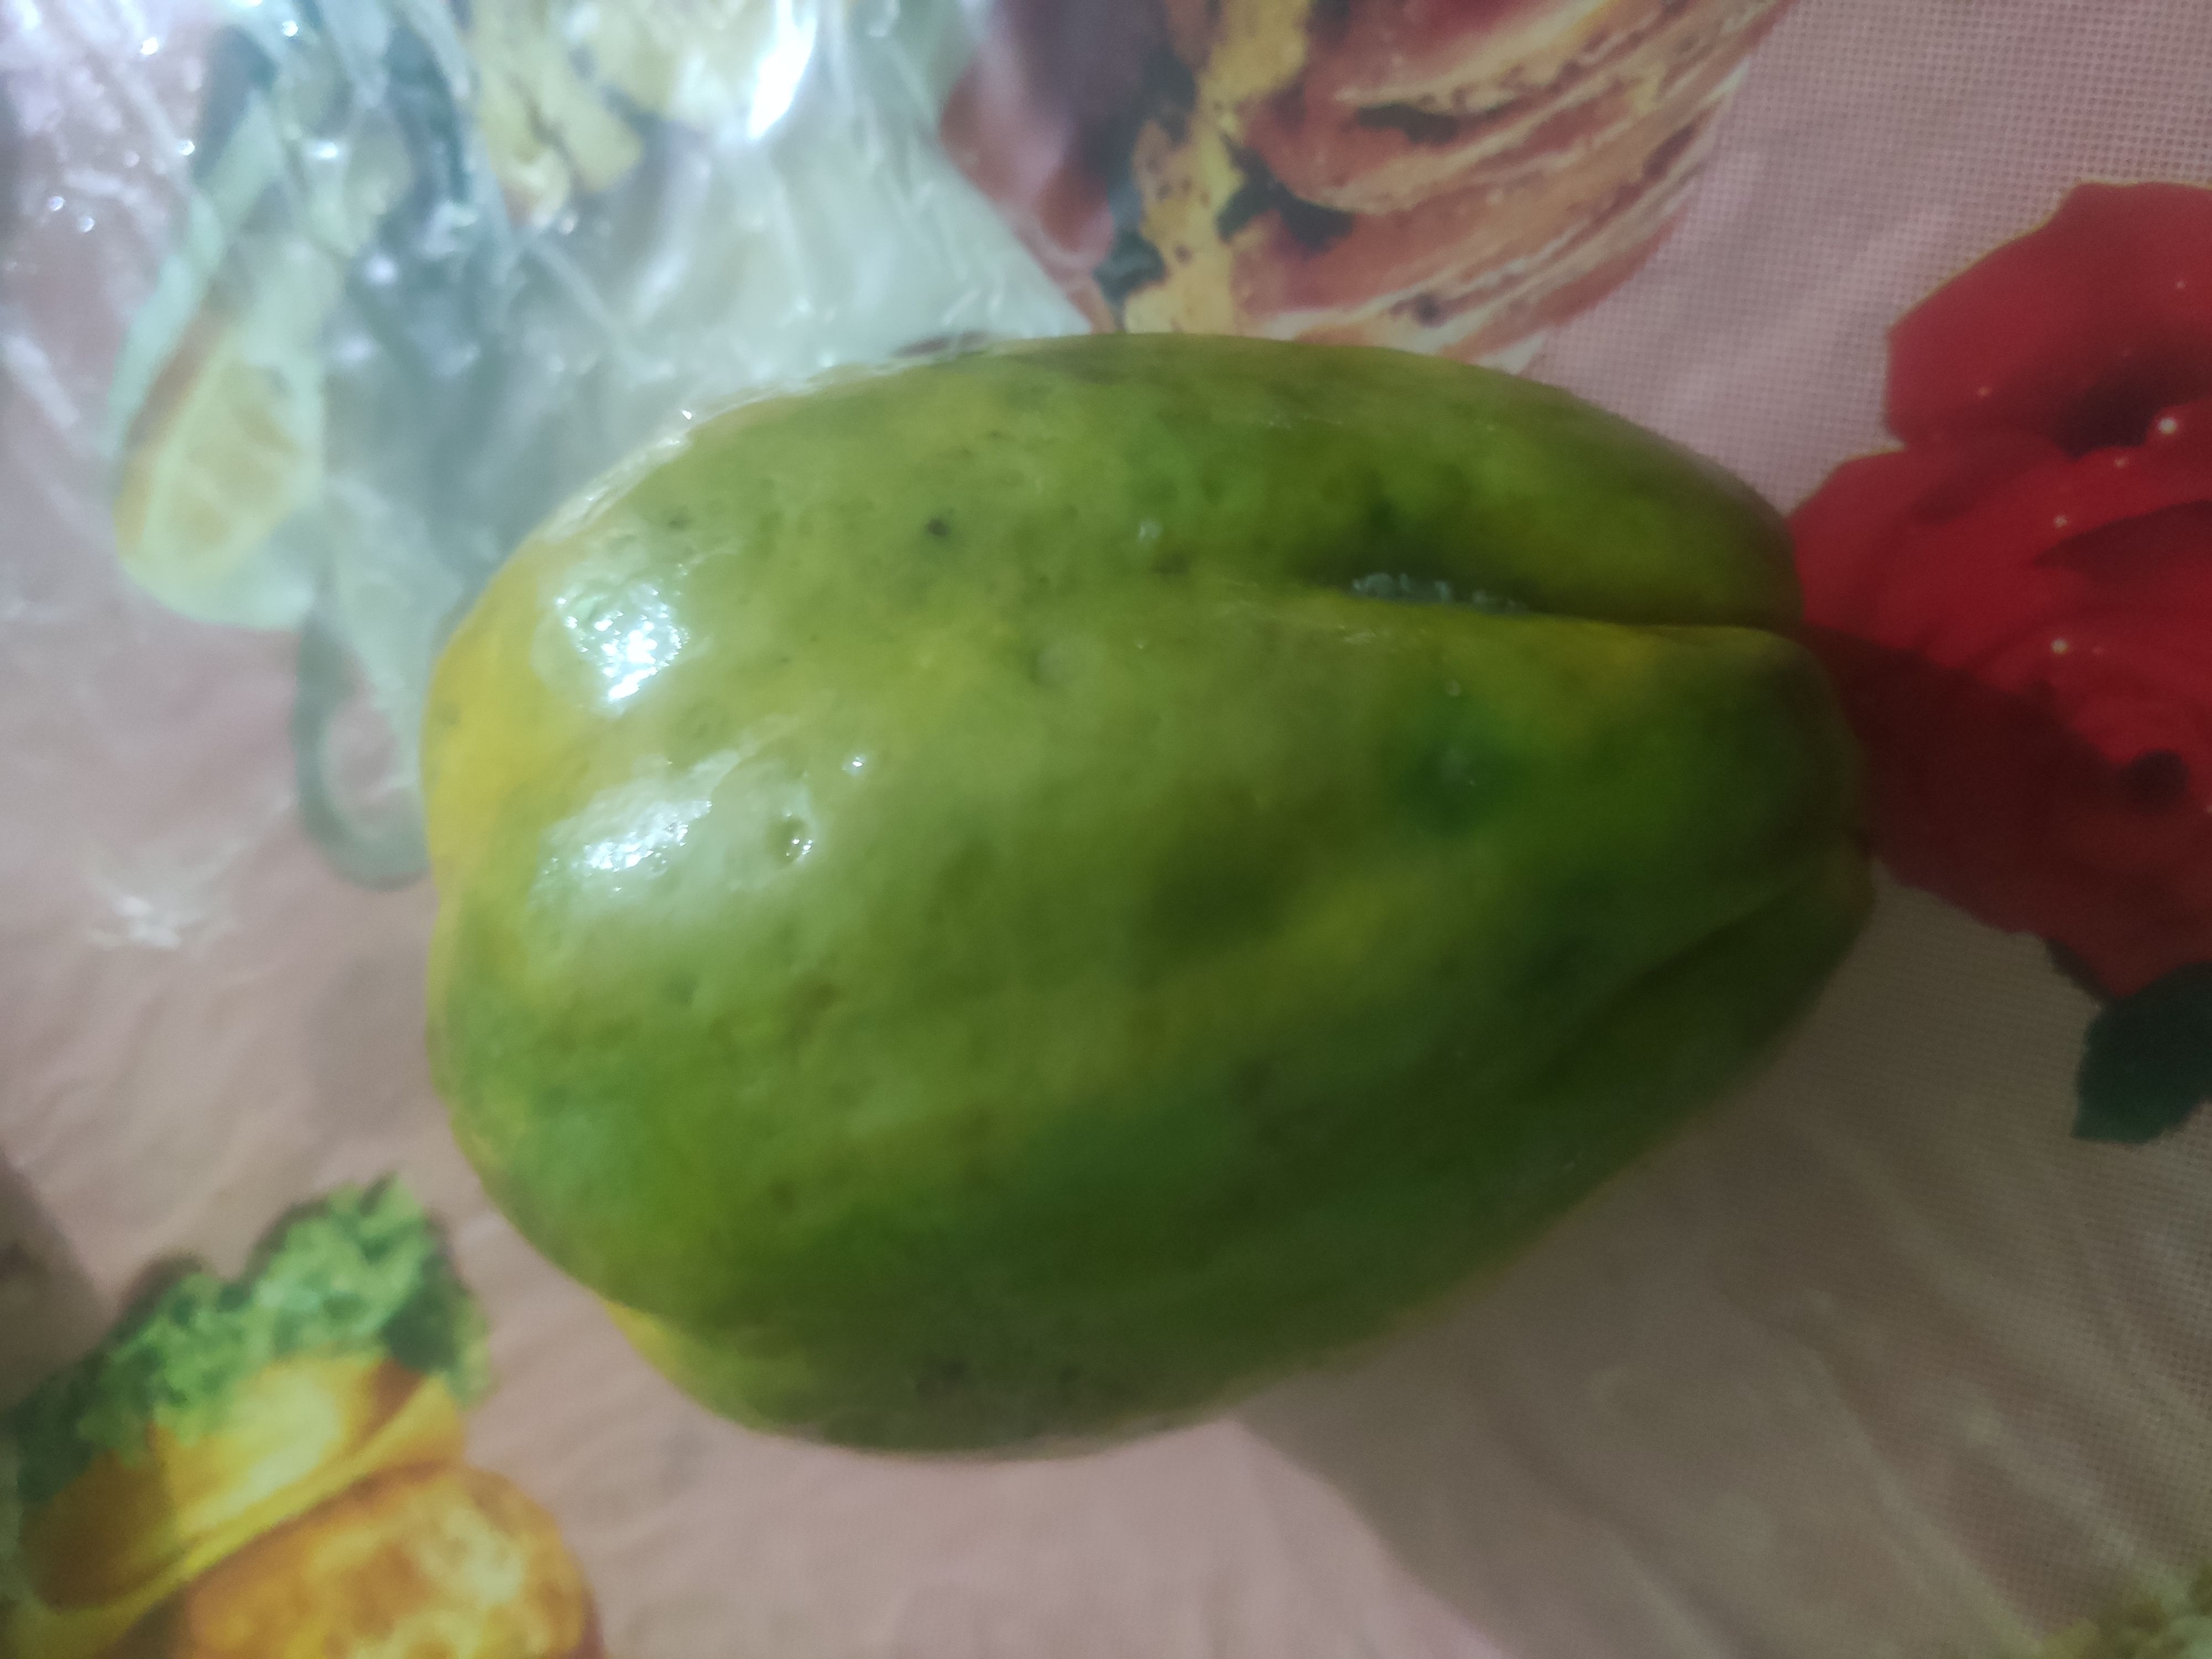
Fruit: papayas
Grade: 1st-grade